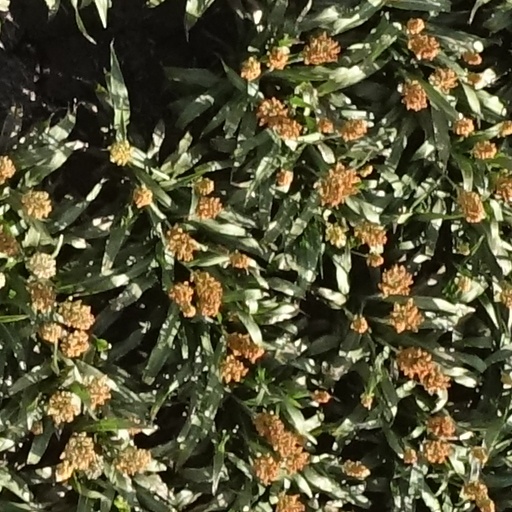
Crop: sorghum